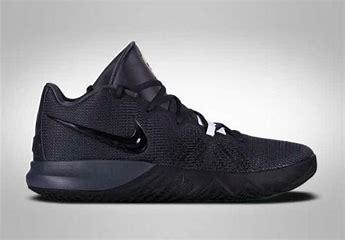
Brand: Nike
Model: Kyrie Flytrap 5